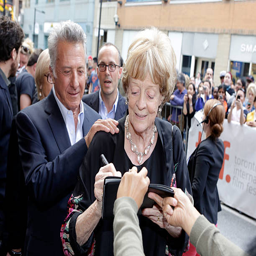
actors attend the premiere during festival .